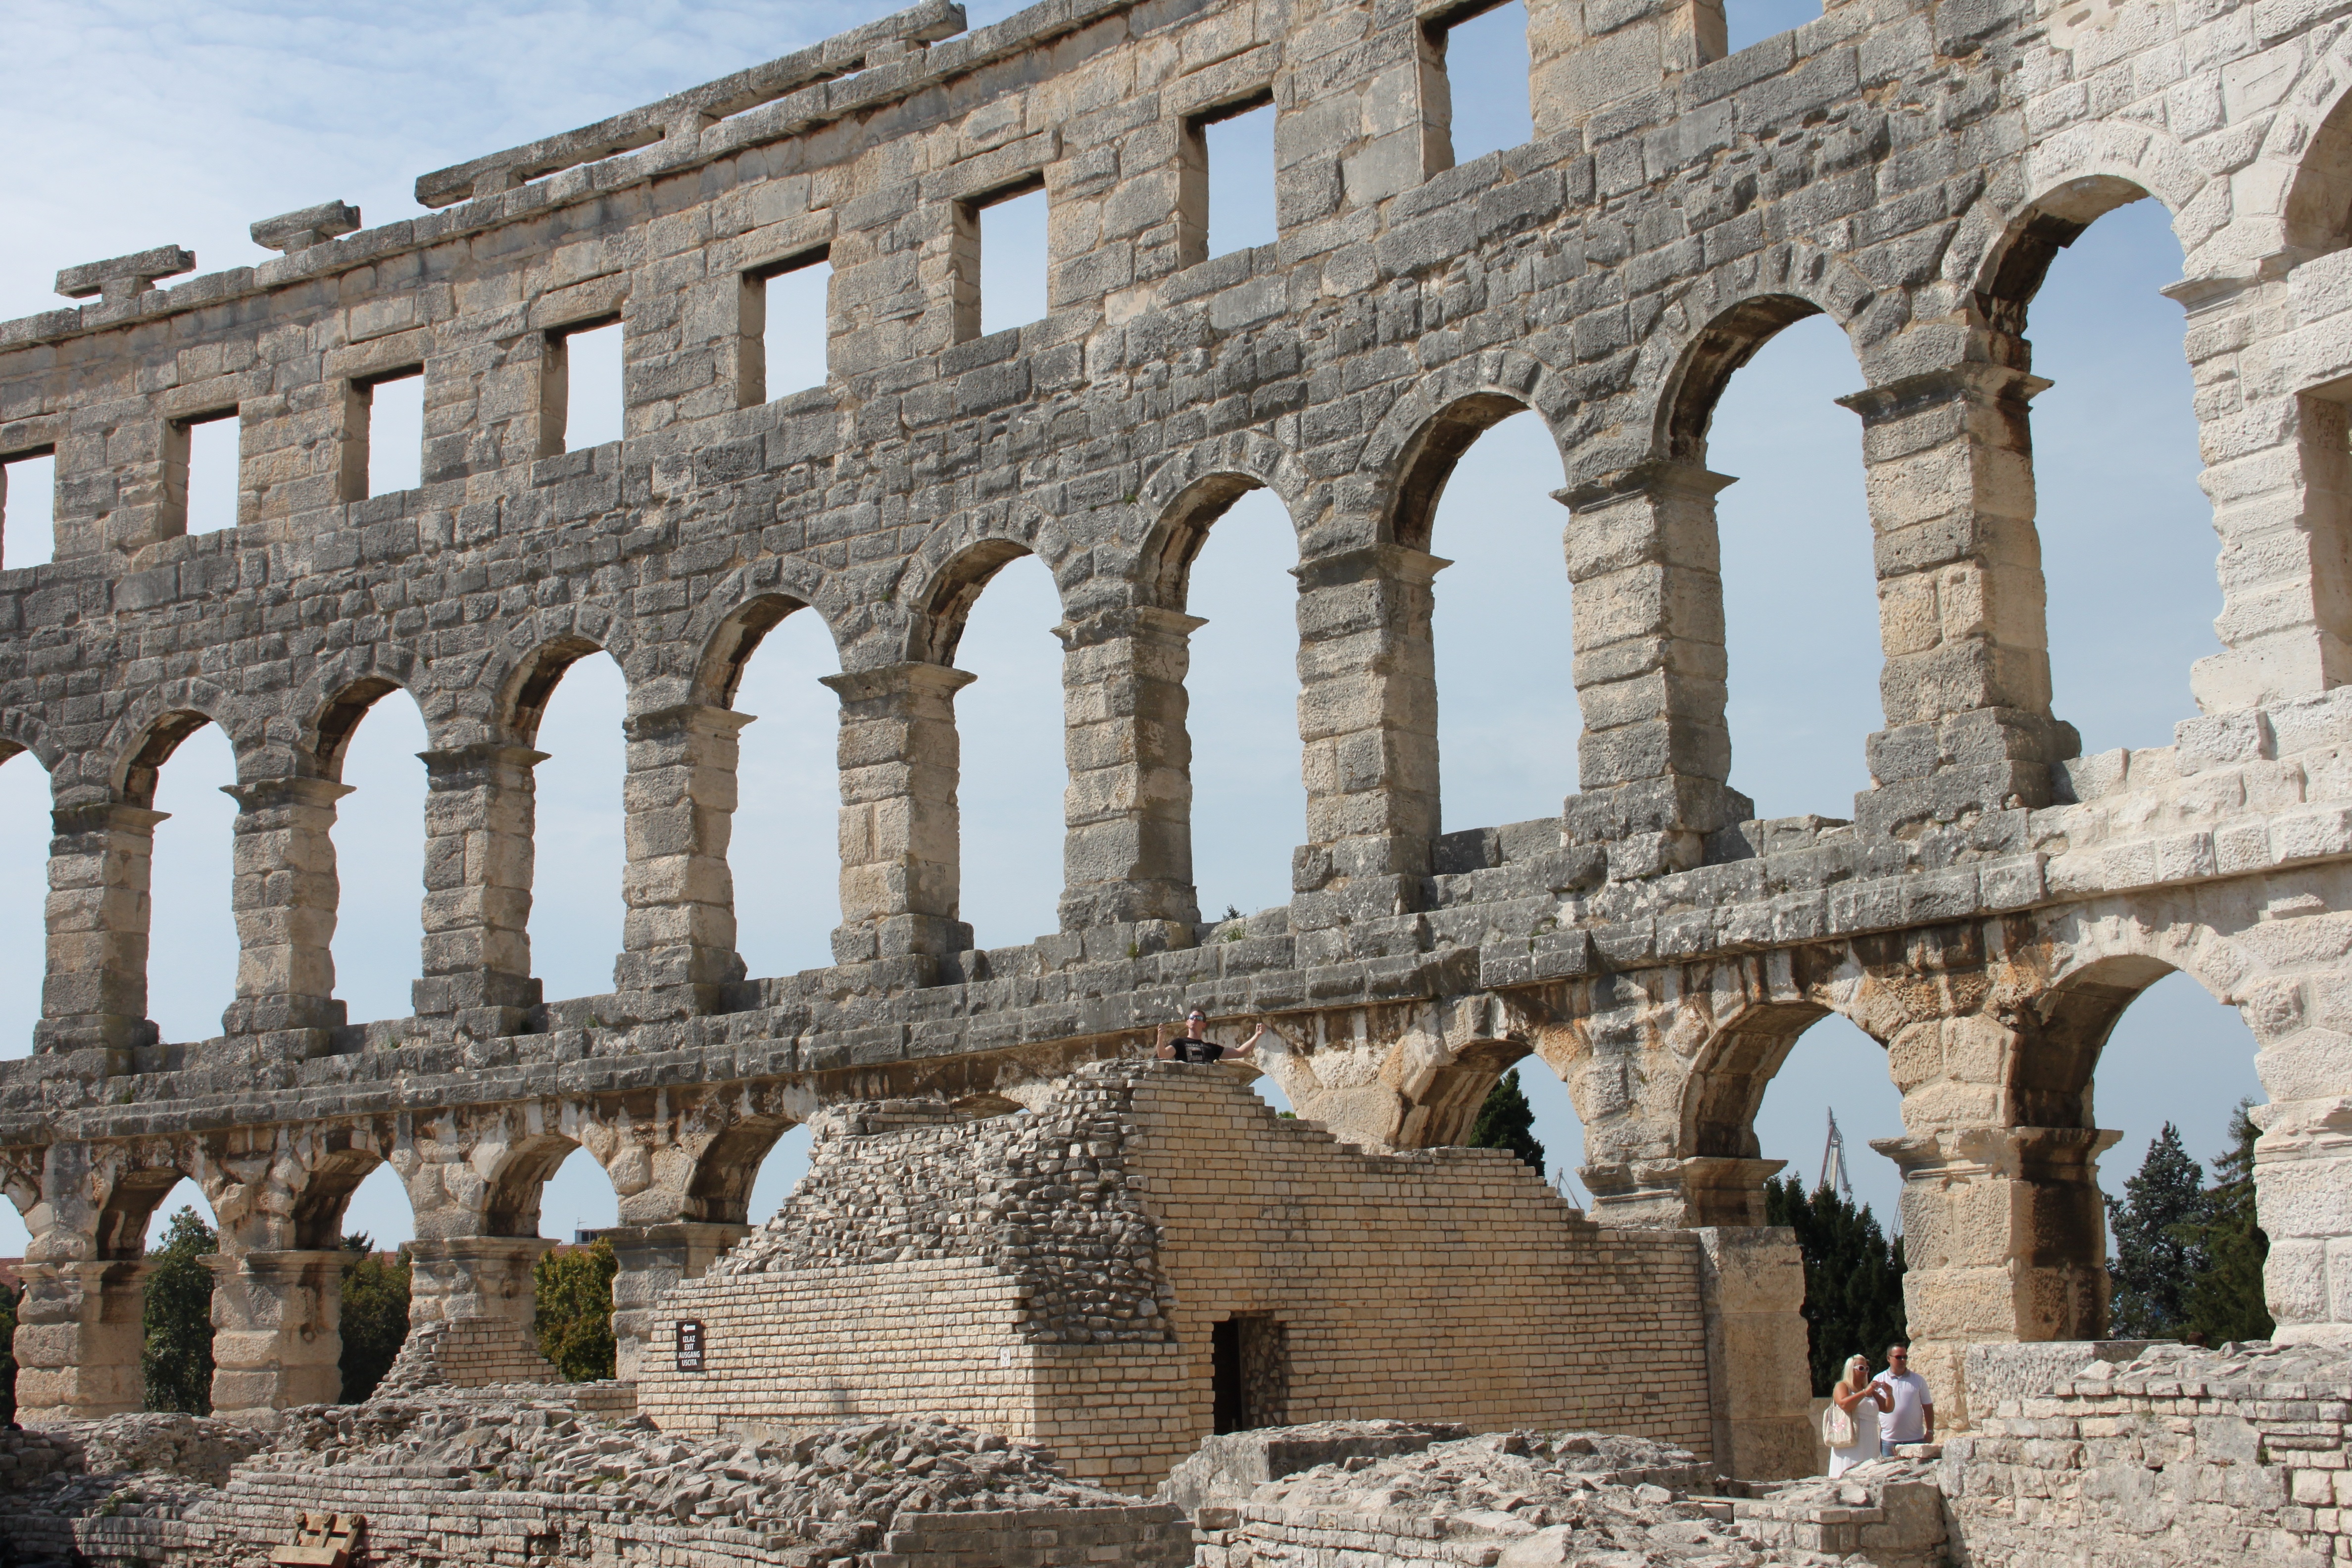
architecture, structure, palace, old, wall, stone, arch, column, landmark, tourism, places of interest, amphitheatre, temple, ruins, monastery, roman, history, masonry, antiquity, ancient rome, aqueduct, archaeological site, unesco world heritage site, colloseum, roman temple, historic site, ancient history, ancient roman architecture, ancient greek temple